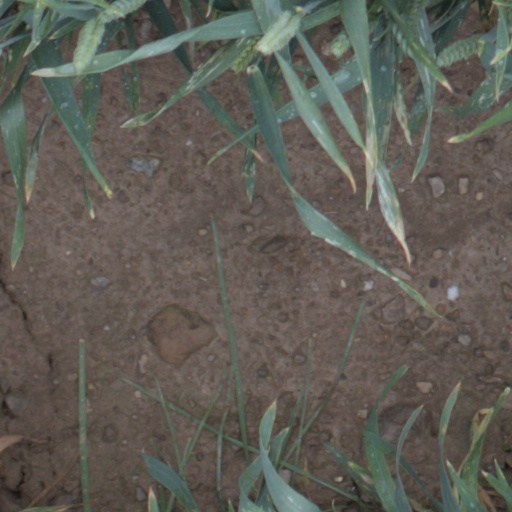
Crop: wheat